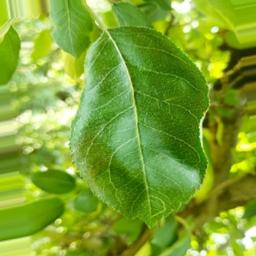
Label: Healthy